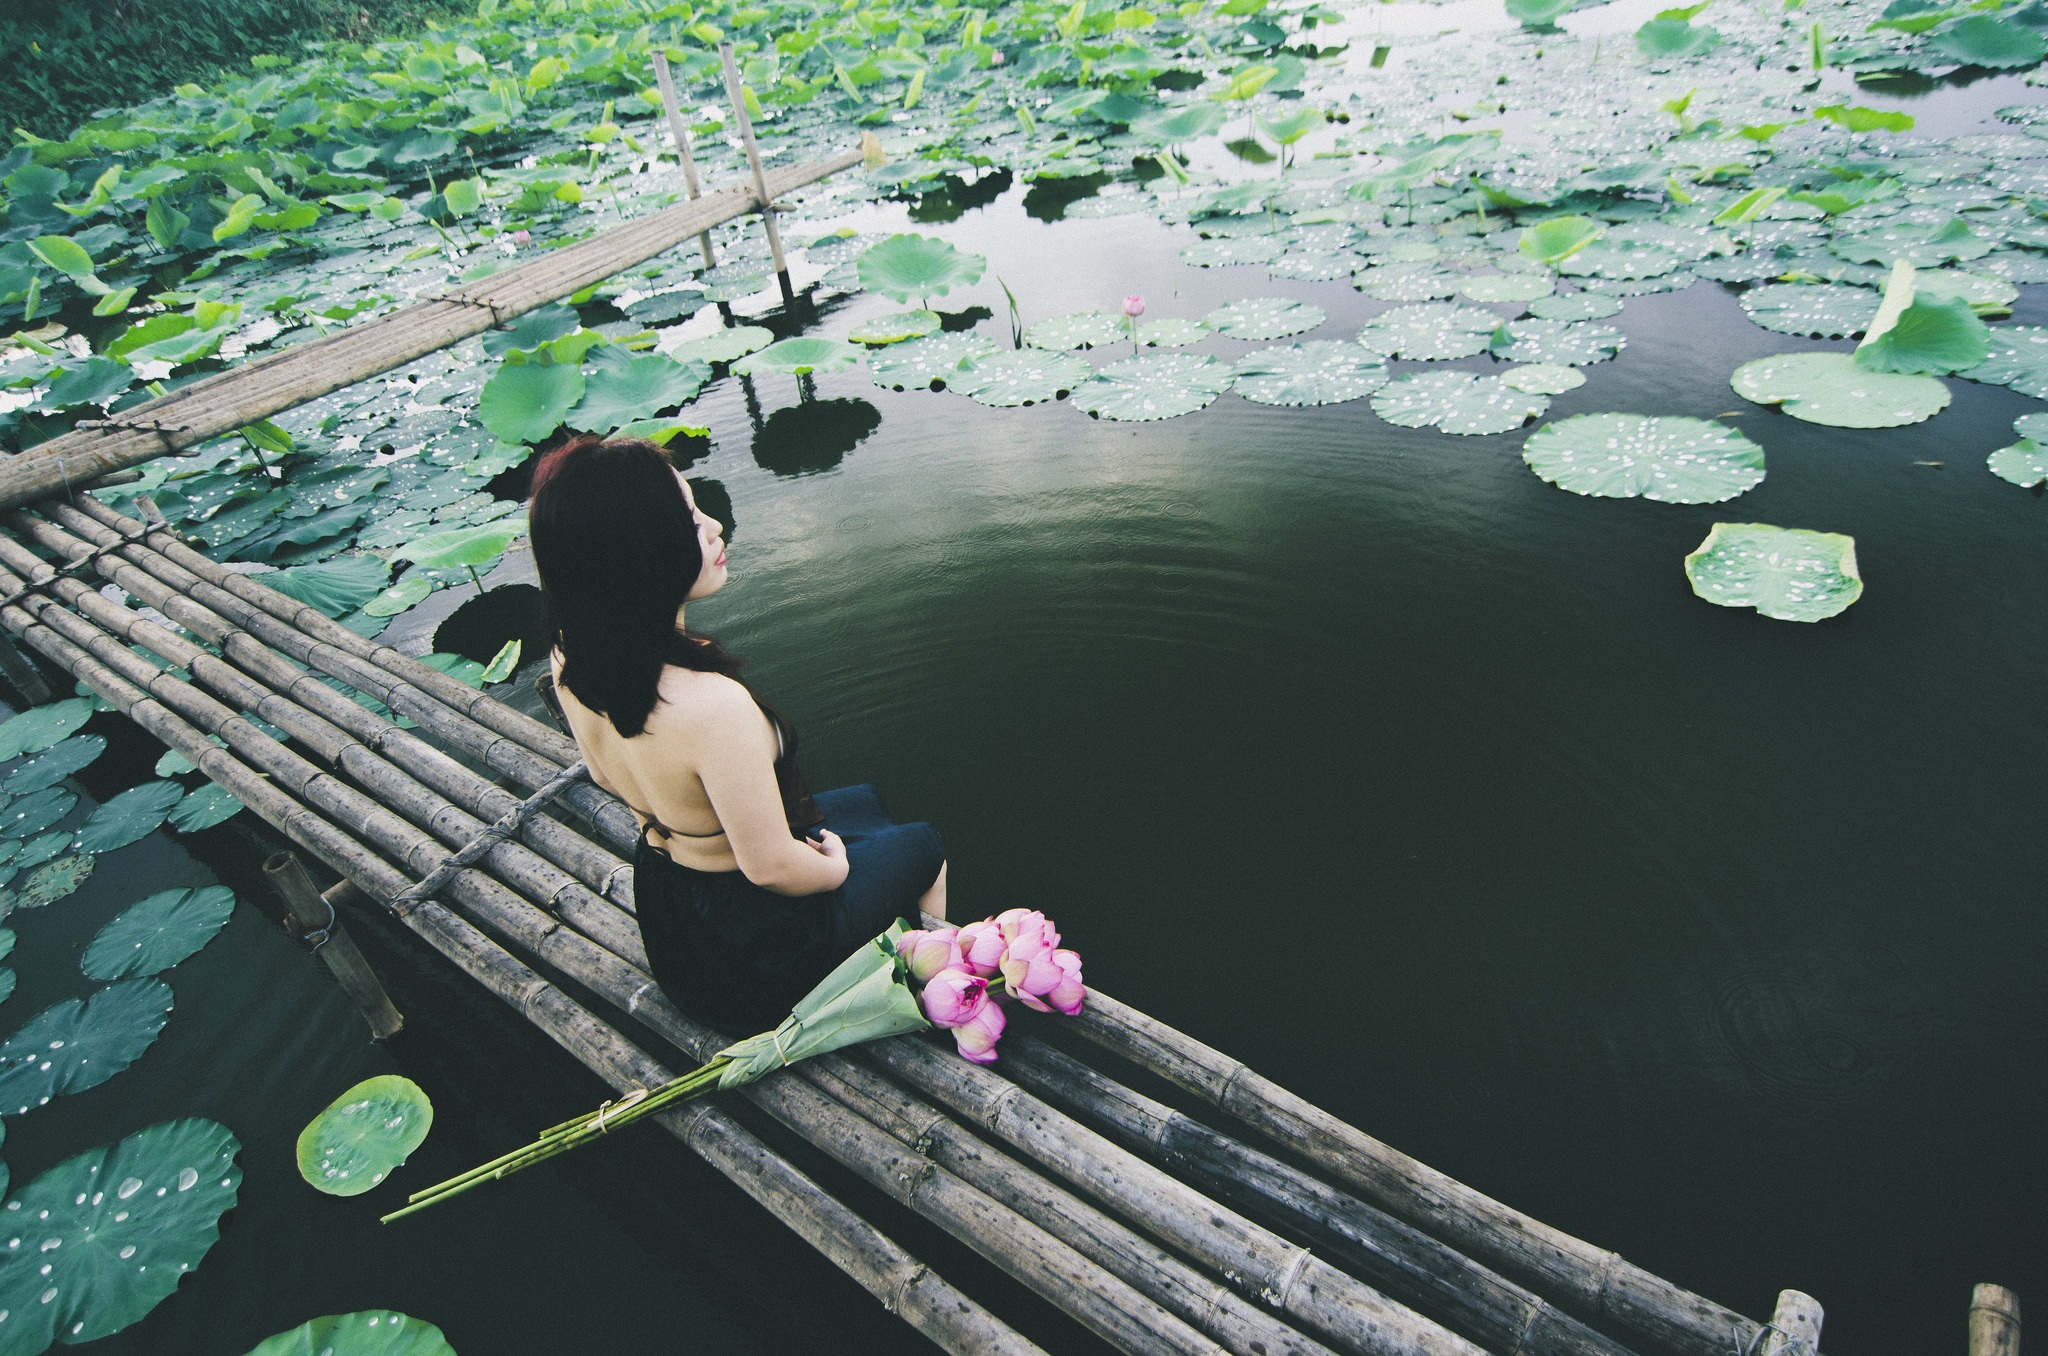
water, nature, girl, woman, female, pond, peaceful, sitting, asia, lifestyle, posing, meditation, lotus, beauty, beautiful, body, meditating